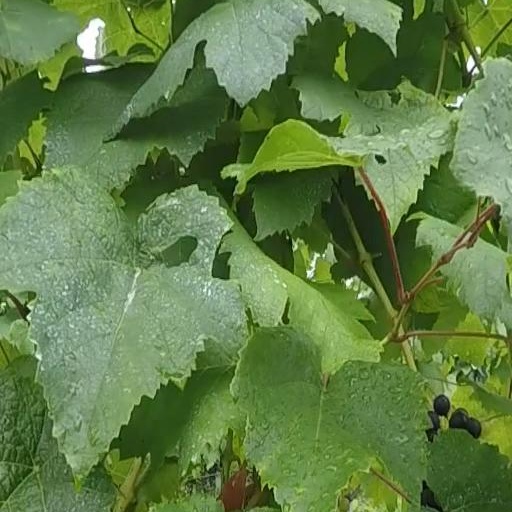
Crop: grape